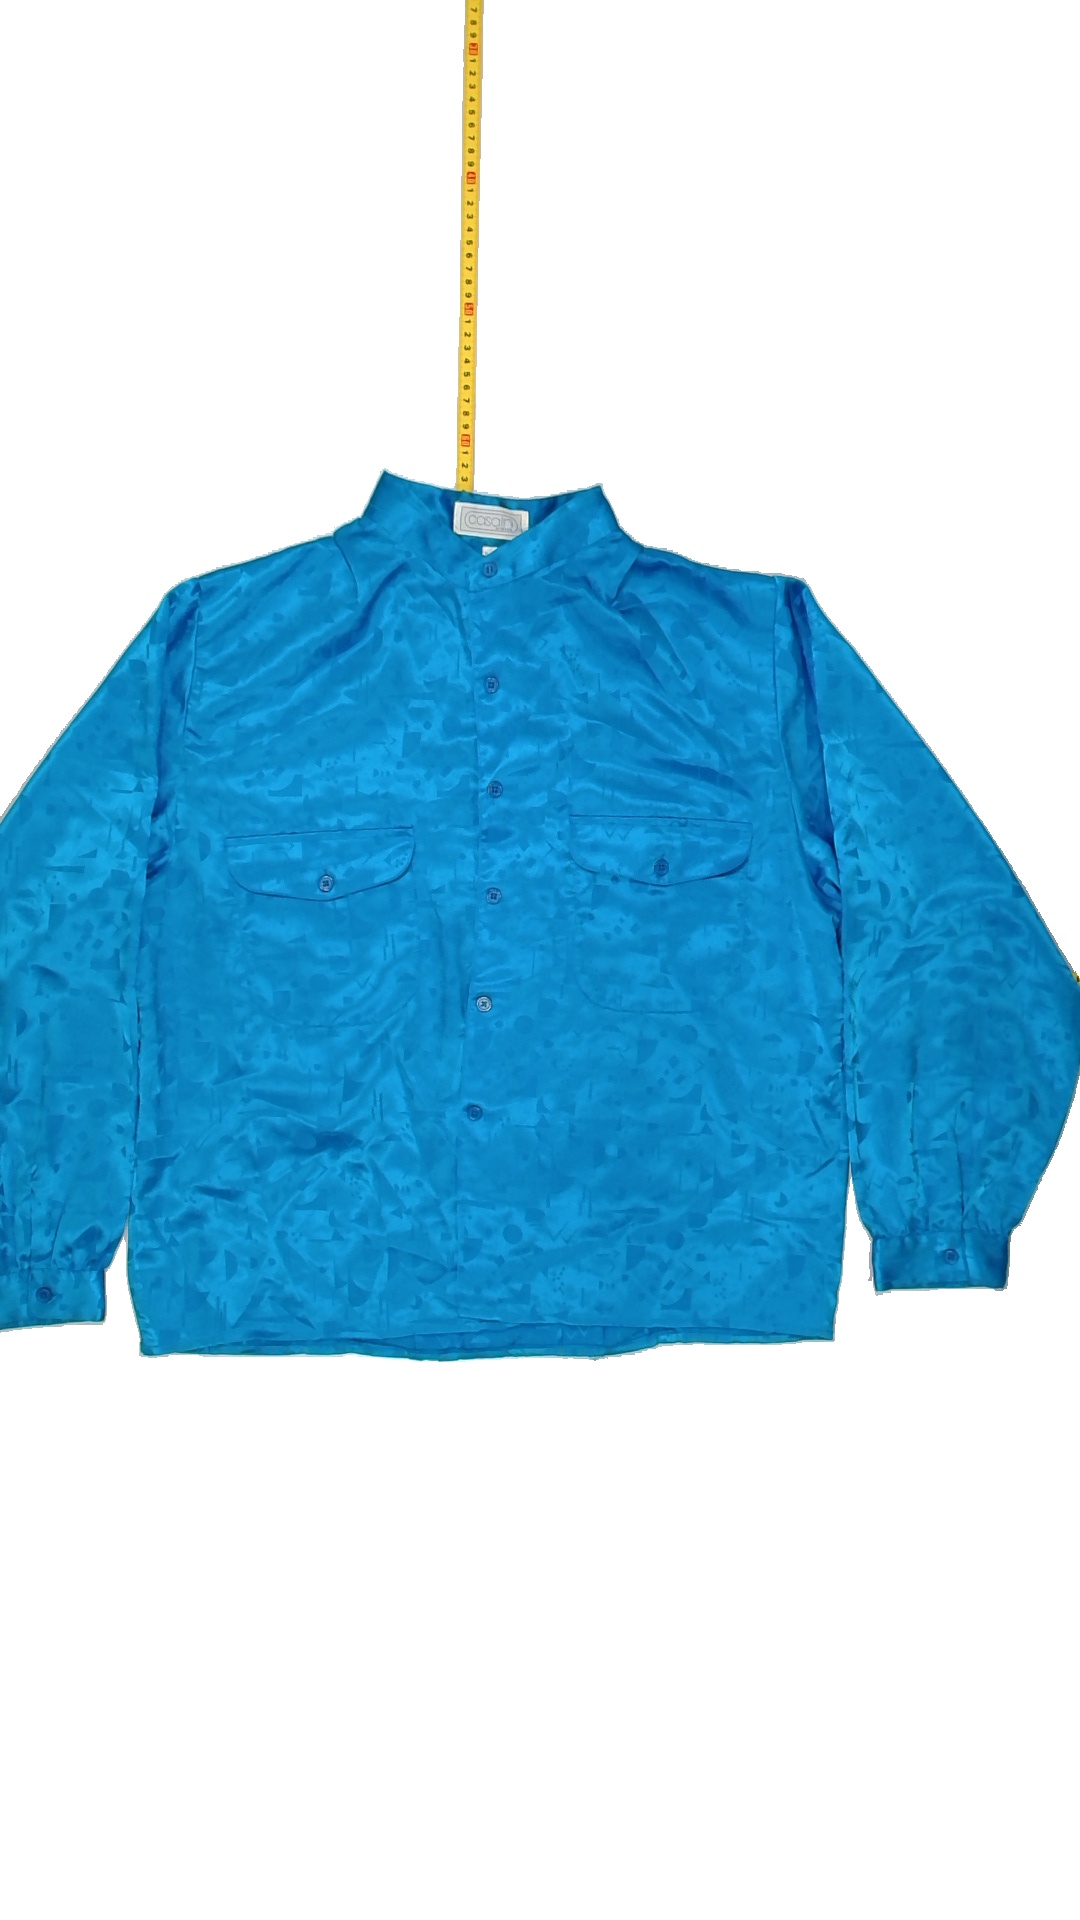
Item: Shirt (Ladies)
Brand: Not Applicable
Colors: Blue
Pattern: Geometric print
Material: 100%polyester
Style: No trend
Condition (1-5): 3
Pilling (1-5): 5
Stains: Yes
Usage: Export
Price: <50